Lewis K. Bausell

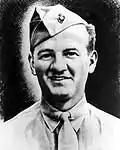
Lewis K. Bausell, World War II Medal of Honor recipient

Corporal Lewis Kenneth Bausell (April 17, 1924 – September 18, 1944) was a United States Marine and posthumous recipient of the United States' highest military honor — the Medal of Honor — for his sacrifice of life, "above and beyond the call of duty", during World War II. During combat at Peleliu, he covered an exploding Japanese hand grenade in order to protect his comrades, and died of his wounds three days later. Bausell was the only enlisted Marine from the Nation's capital, Washington, D.C. to be awarded the Medal of Honor for actions during World War II.